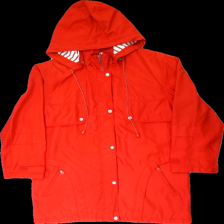
View: front
Type: Jacket
Category: Ladies
Brand: Not in the list
Brand text on label: Casual Woman
Colors: Red
Material: 100% poly
Cut: Regular
Size: 42
Price range: 50-100
Recommended usage: Reuse
Description: Red light jacket for spring/summer from Casual Woman, size 42/44. Okay condition.